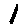
Label: 1